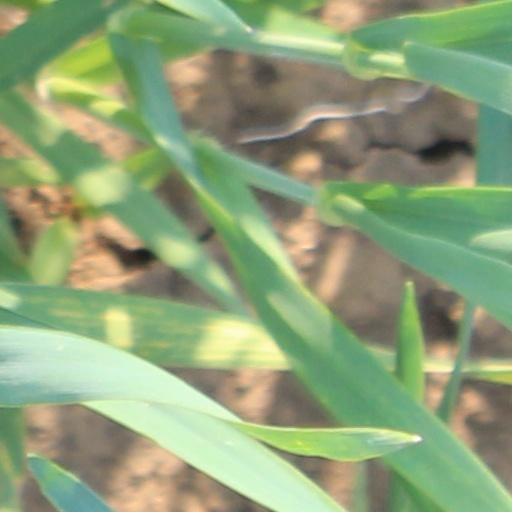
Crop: wheat